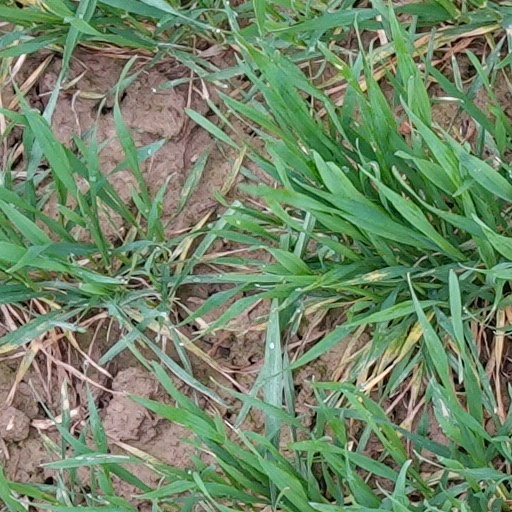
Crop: wheat